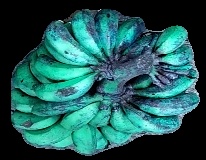
Variety: rasbale
Grade: grade3